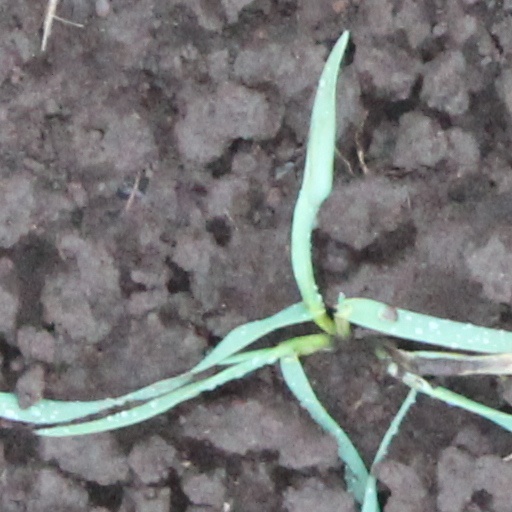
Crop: wheat